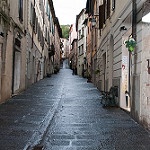
Scene: Outdoor